Annie Get Your Gun (musical)

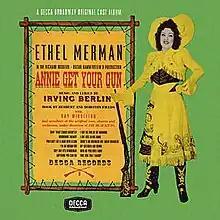
Broadway 1946 Original Cast Album

Annie Get Your Gun is a 1946 musical with lyrics and music by Irving Berlin and a book by Dorothy Fields and her brother Herbert Fields. The story is a fictionalized version of the life of Annie Oakley (1860–1926), a sharpshooter who starred in "Buffalo Bill's Wild West", and her romance with sharpshooter Frank E. Butler (1847–1926).